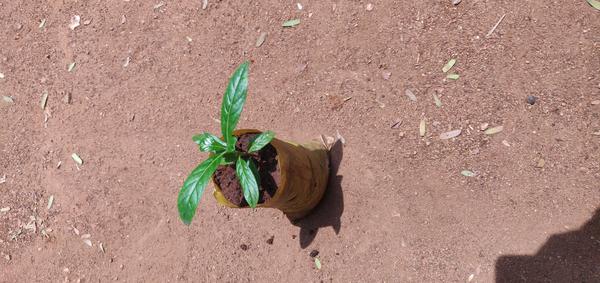
Plant: Nooni